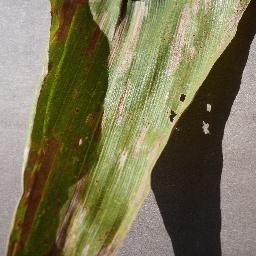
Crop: corn
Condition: (maize)_cercospora_spot_gray_spot